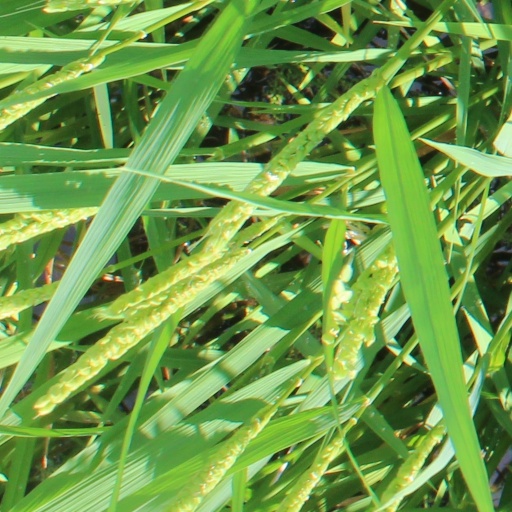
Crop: rice